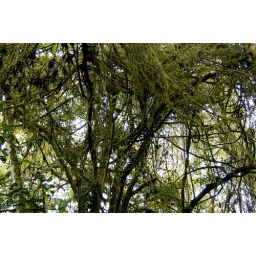
Moss covered vines in the cloud forest